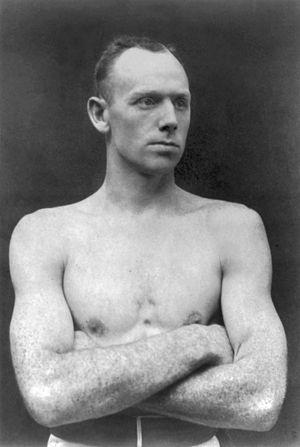
Robert James "Bob" Fitzsimmons est un boxeur britannique qui réussit pour la première fois l’exploit de devenir champion du monde dans trois catégories de poids différentes : moyens, lourds et mi-lourds. Réputé pour son punch, sa notoriété atteint son apogée lorsqu’il bat James J. Corbett, l’homme qui mit fin au règne de John L. Sullivan.